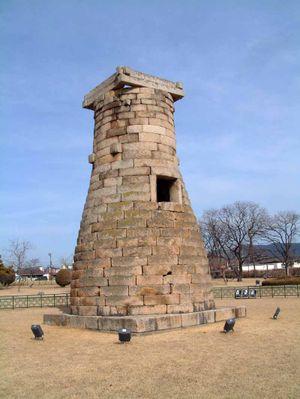
En histoire de l'astronomie, l'astronomie prétélescospique désigne l'ensemble des observations, des instruments, des théories, des concepts astronomiques développés dans différentes civilisations durant la période historique qui a précédé l'apparition et l'usage de la lunette astronomique.